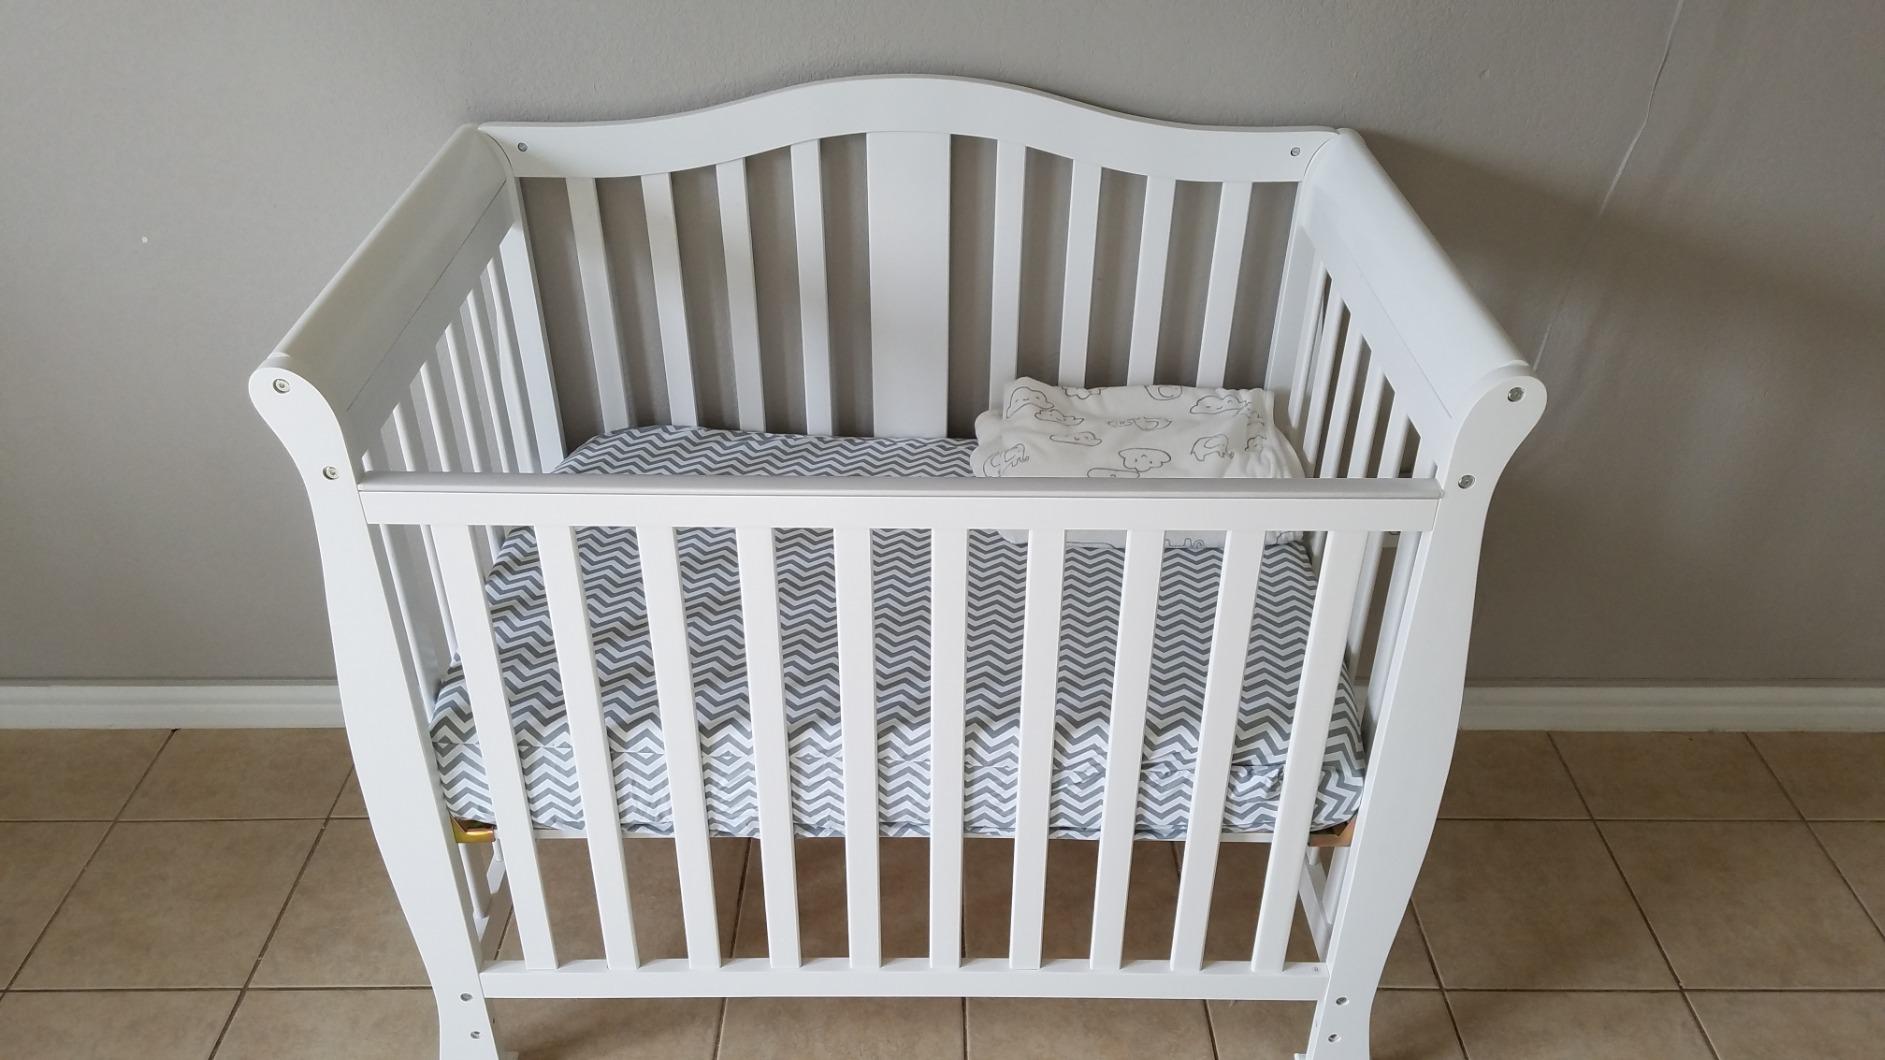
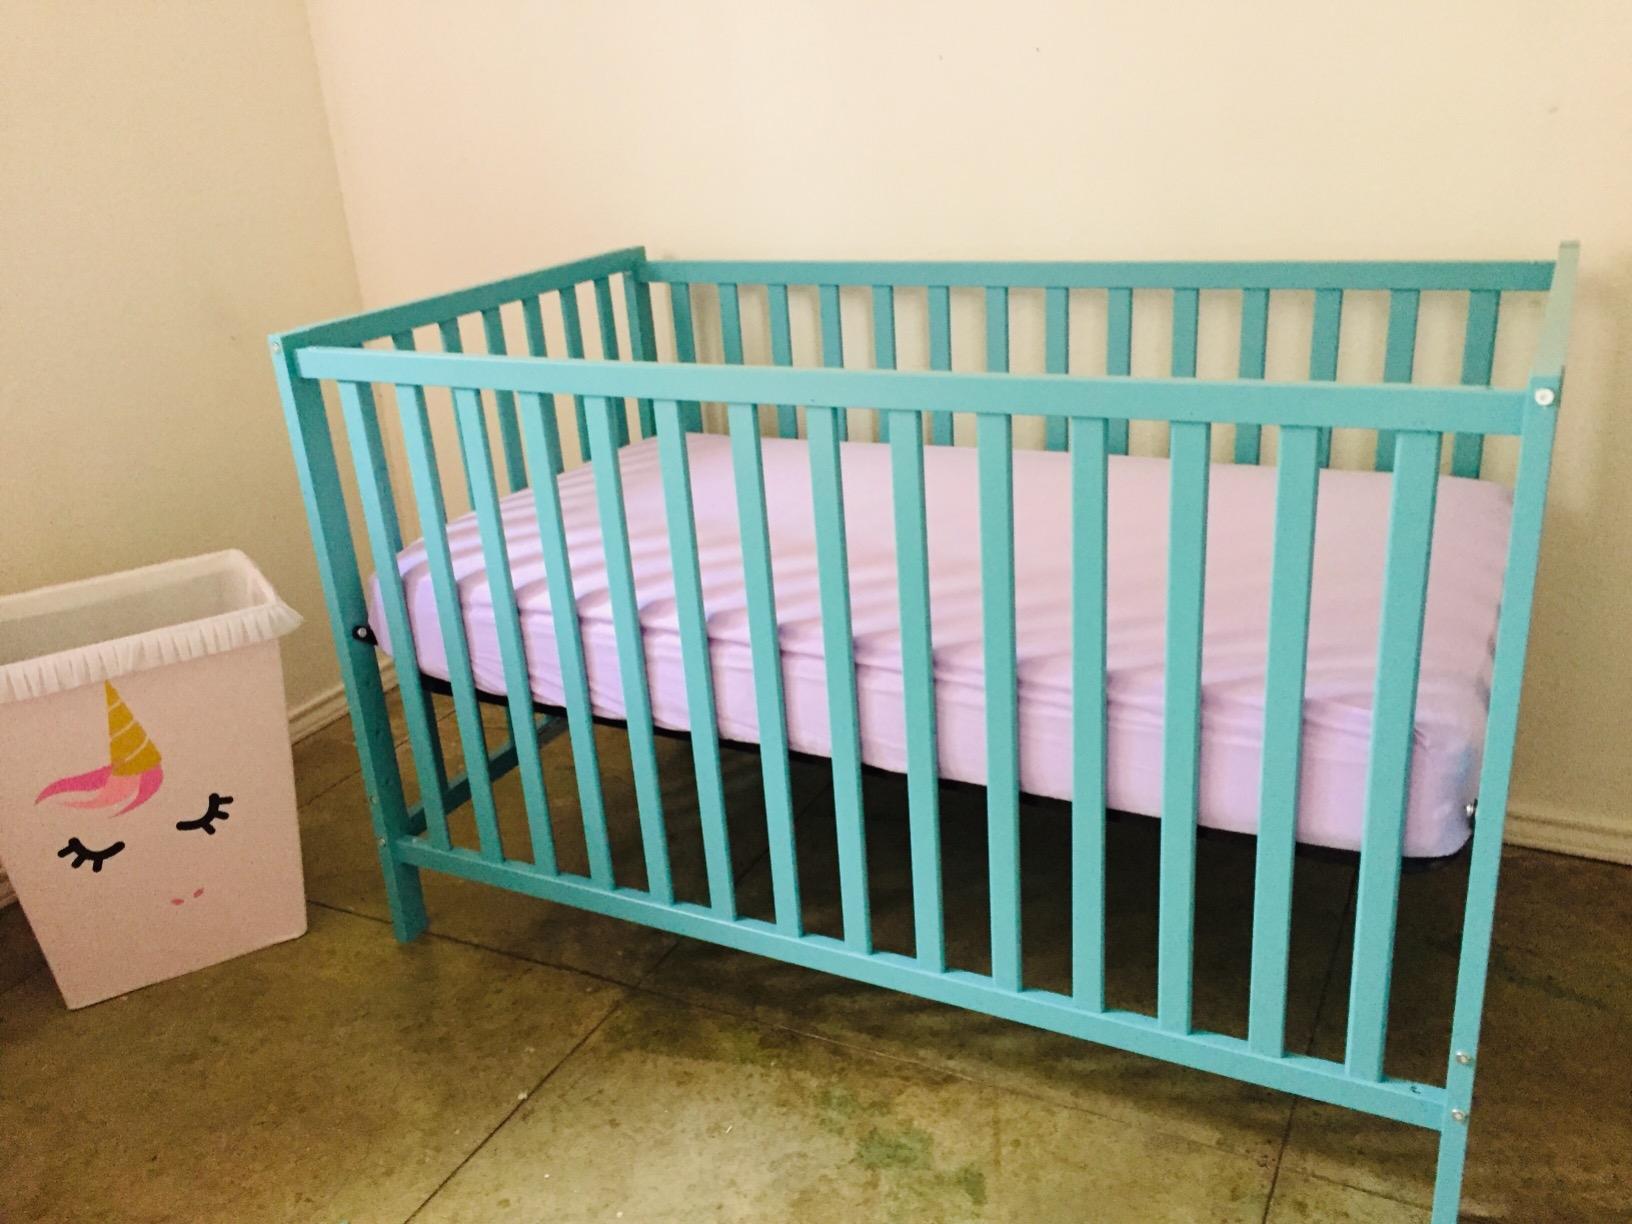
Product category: products_crib
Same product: no